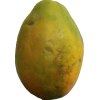
Label: papaya